Immanuel Baptist Church (Salt Lake City)

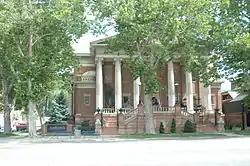
The building now houses an antique store

Immanuel Baptist Church is a historic church at 401 E. 200 South in Salt Lake City, Utah.